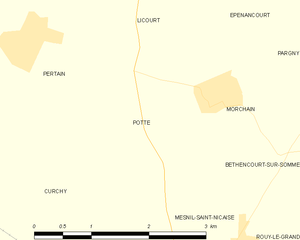
Carte des communes françaises Potte